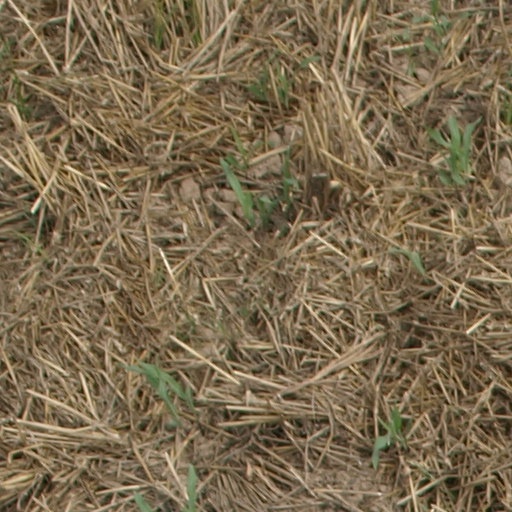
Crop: maize; corn